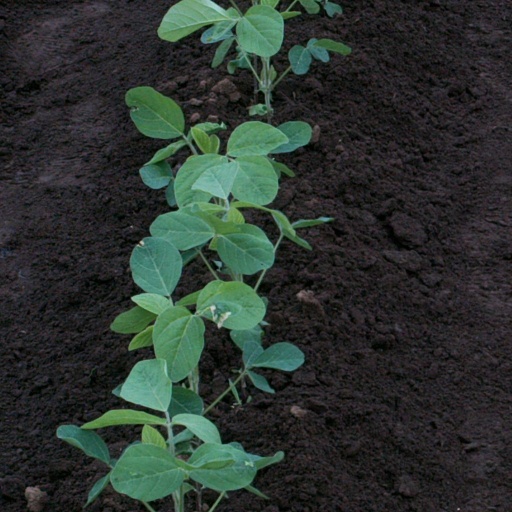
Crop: soybean